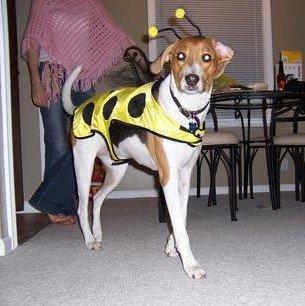
Walker_hound